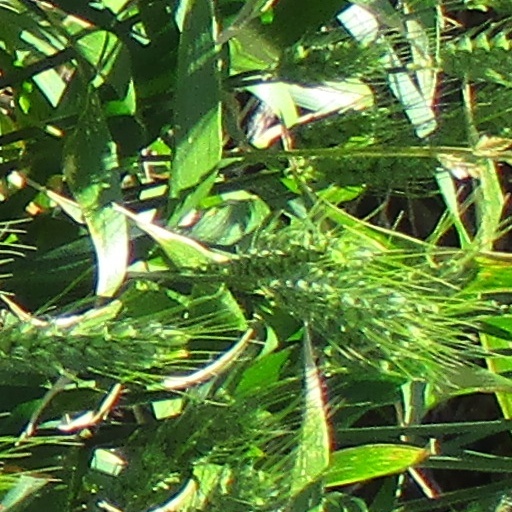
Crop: wheat